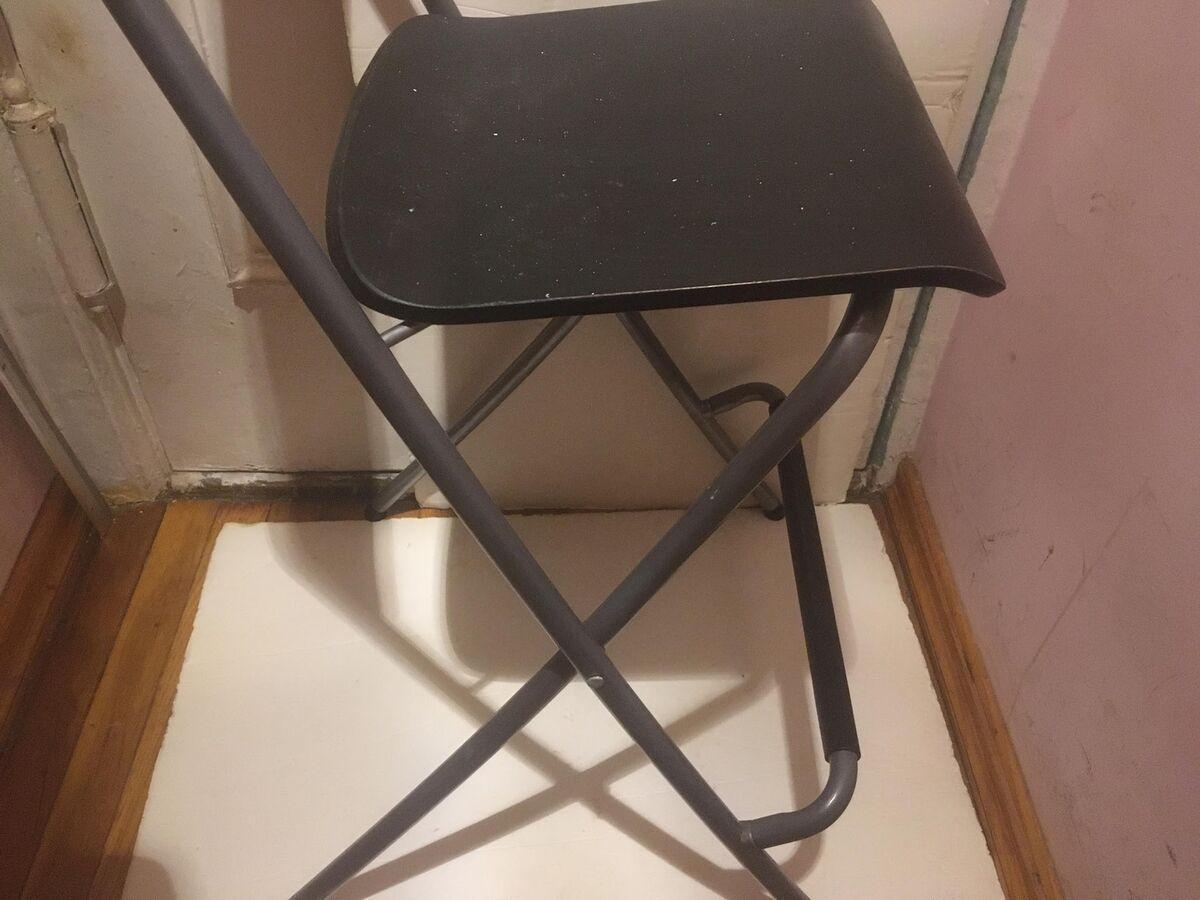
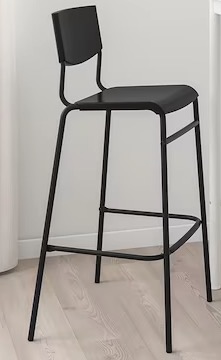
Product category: stool
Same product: no